Broken (Slaughter novel)

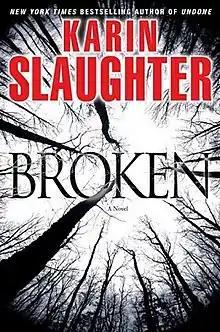

Broken is the seventh book in the Grant County series by author Karin Slaughter. It was originally released in hardback in June 2010. The previous books in the series are "Blindsighted, Kisscut, A Faint Cold Fear, Indelible, Faithless" and "Beyond Reach".